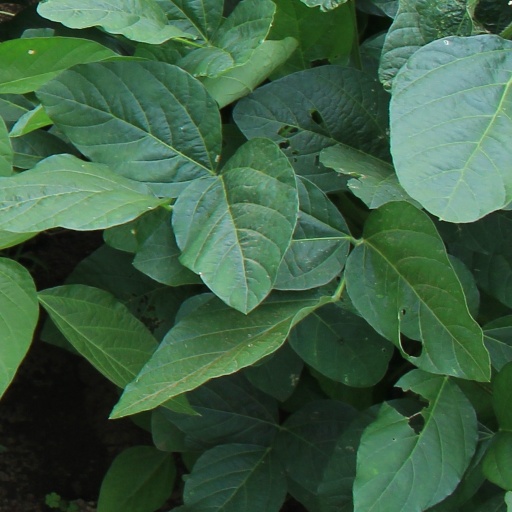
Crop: soybean